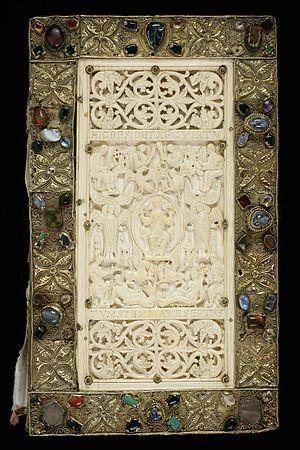
La bibliothèque de l'abbaye de Saint-Gall, fondée au VIIIᵉ siècle, et reconstruite au XVIIIᵉ siècle en style Baroque Rococo, est une des plus importantes et anciennes bibliothèques monastiques du monde. Elle fait partie de l'Abbaye de Saint-Gall du VIIᵉ siècle et de son Abbatiale de Saint-Gall, à Saint-Gall, en Suisse alémanique.